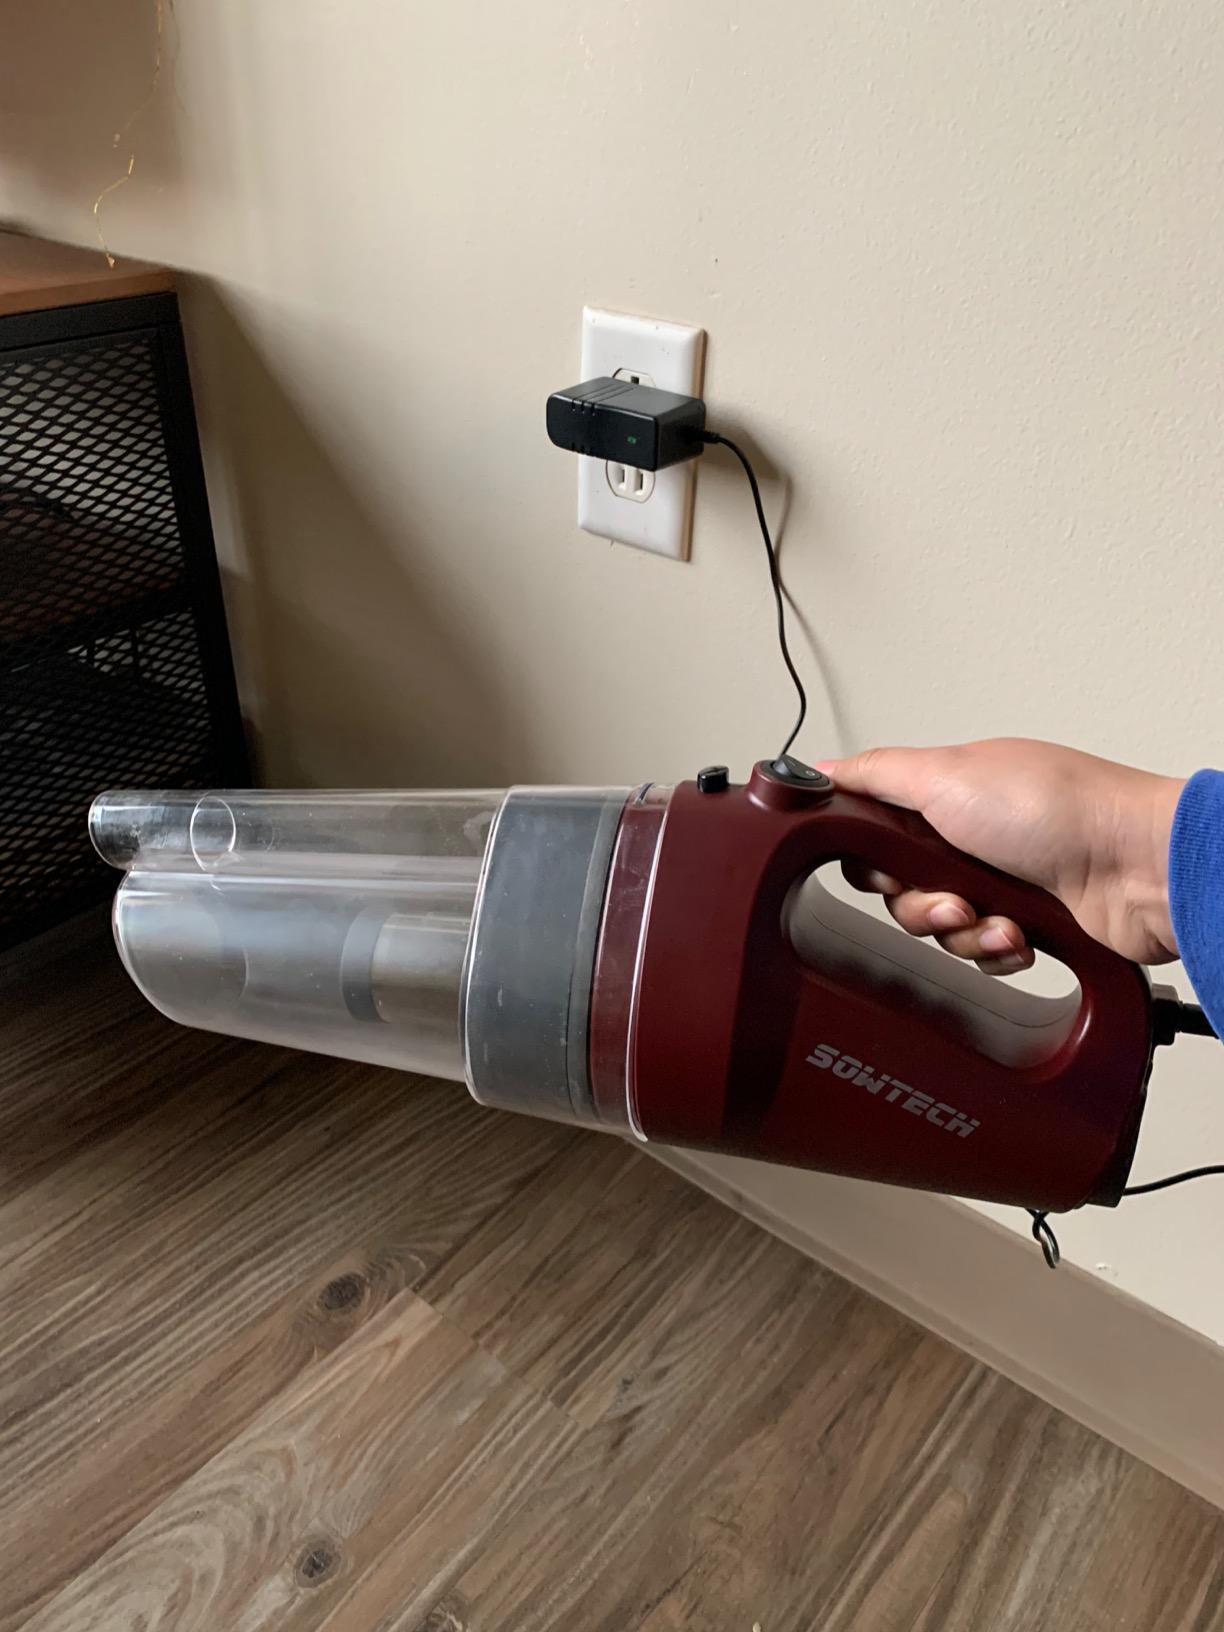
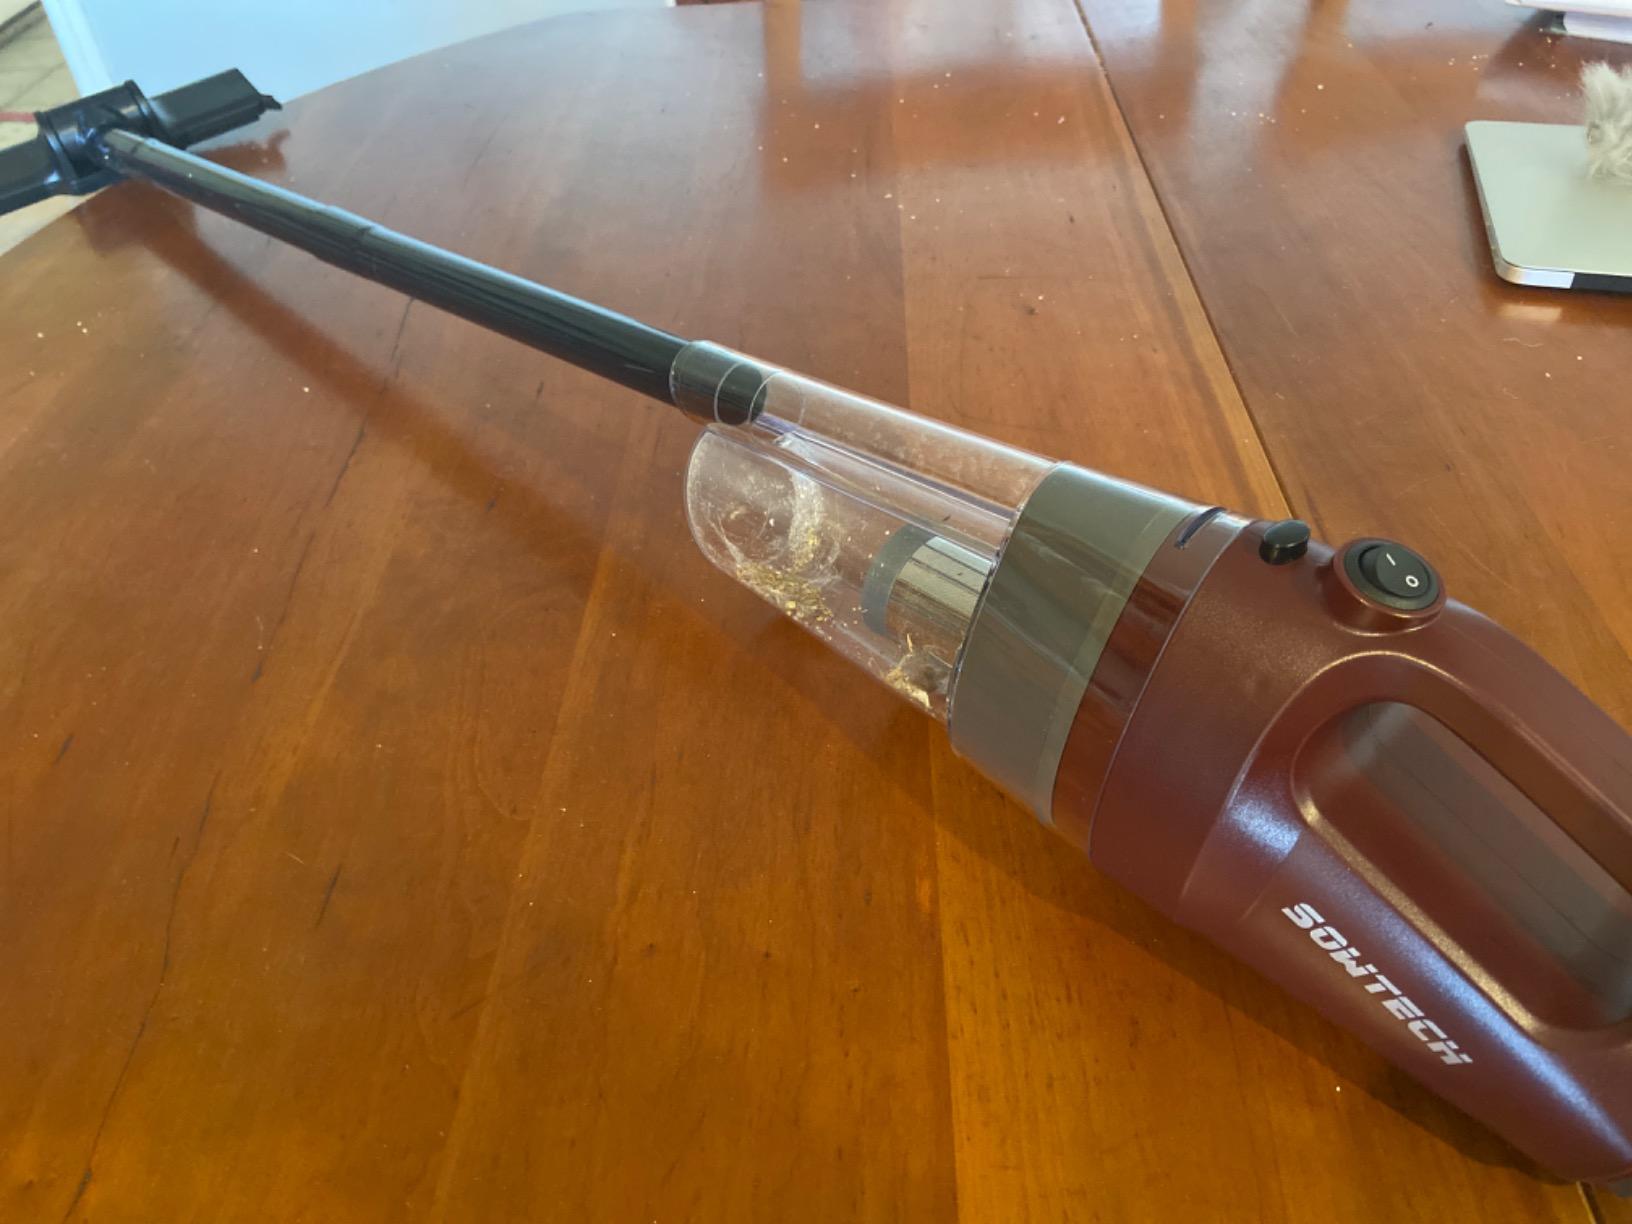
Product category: items_vacuum
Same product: yes